Mike Hatch

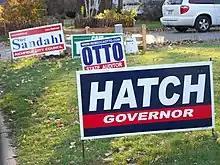
Hatch for Governor sign

Hatch was endorsed in June at the DFL state convention in Rochester, Minnesota. The endorsement was not binding. In the battle for the endorsement, Hatch defeated state senators Steve Kelley and Becky Lourey. Kelley conceded, but Lourey said she would run in the September primary. Hatch selected former state auditor Judi Dutcher (who had left the Republican party in 2000) as his lieutenant governor candidate, and won the September primary.